Tigerair Mandala

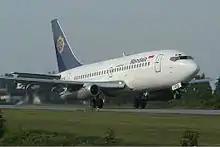
A Mandala Airlines Boeing 737-200 landing at Sultan Syarif Kasim II Airport (2003)

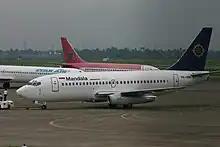
PK-RIM, the Boeing 737-230 Adv involved in the Mandala 91 crash, seen at Soekarno–Hatta International Airport, in 2004.

Mandala Airlines adopts the same low-frills concept of Tigerair by offering a single class service on all its 180-seat Airbus A320 aircraft. There is a buy-on-board food and beverage service but no in-flight entertainment is offered, except for the in-flight magazine. Preferred seats can be reserved online during the booking process, otherwise they are allocated during airport check-in. Other ancillary services offered to passengers include Tiger's priority boarding "BoardMeFirst".